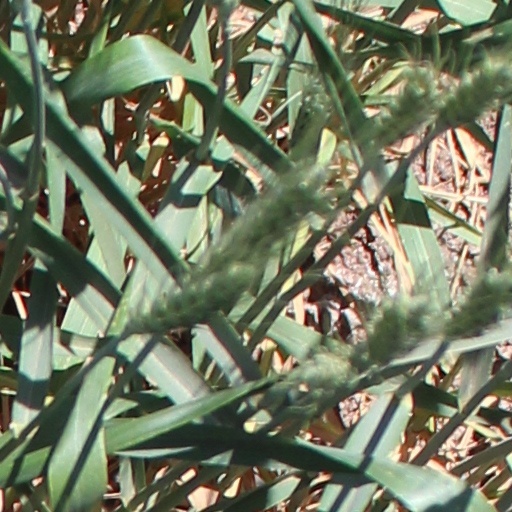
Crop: wheat